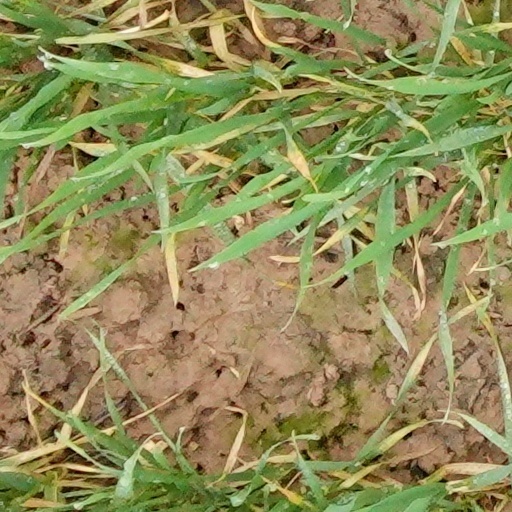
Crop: wheat